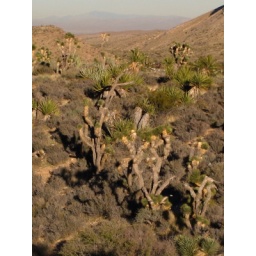
Very prolific trees in these high desert surroundings. An interesting plant to see up close.